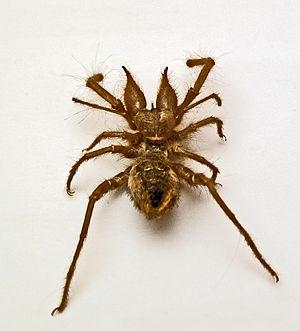
Zeria loveridgei est une espèce de solifuges de la famille des Solpugidae.
Zeria est un genre de solifuges de la famille des Solpugidae.
Les Solpuginae sont une sous-famille de solifuges de la famille des Solpugidae.